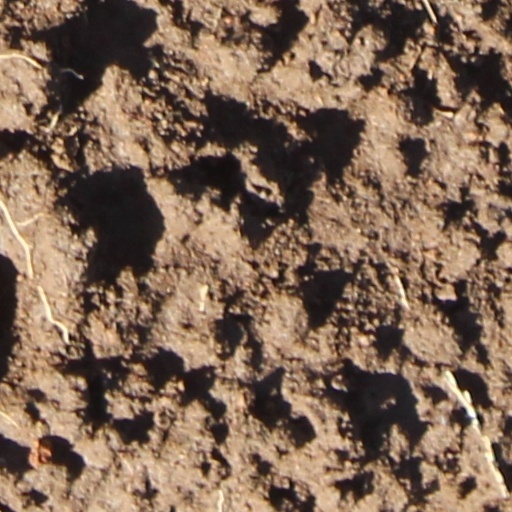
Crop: wheat